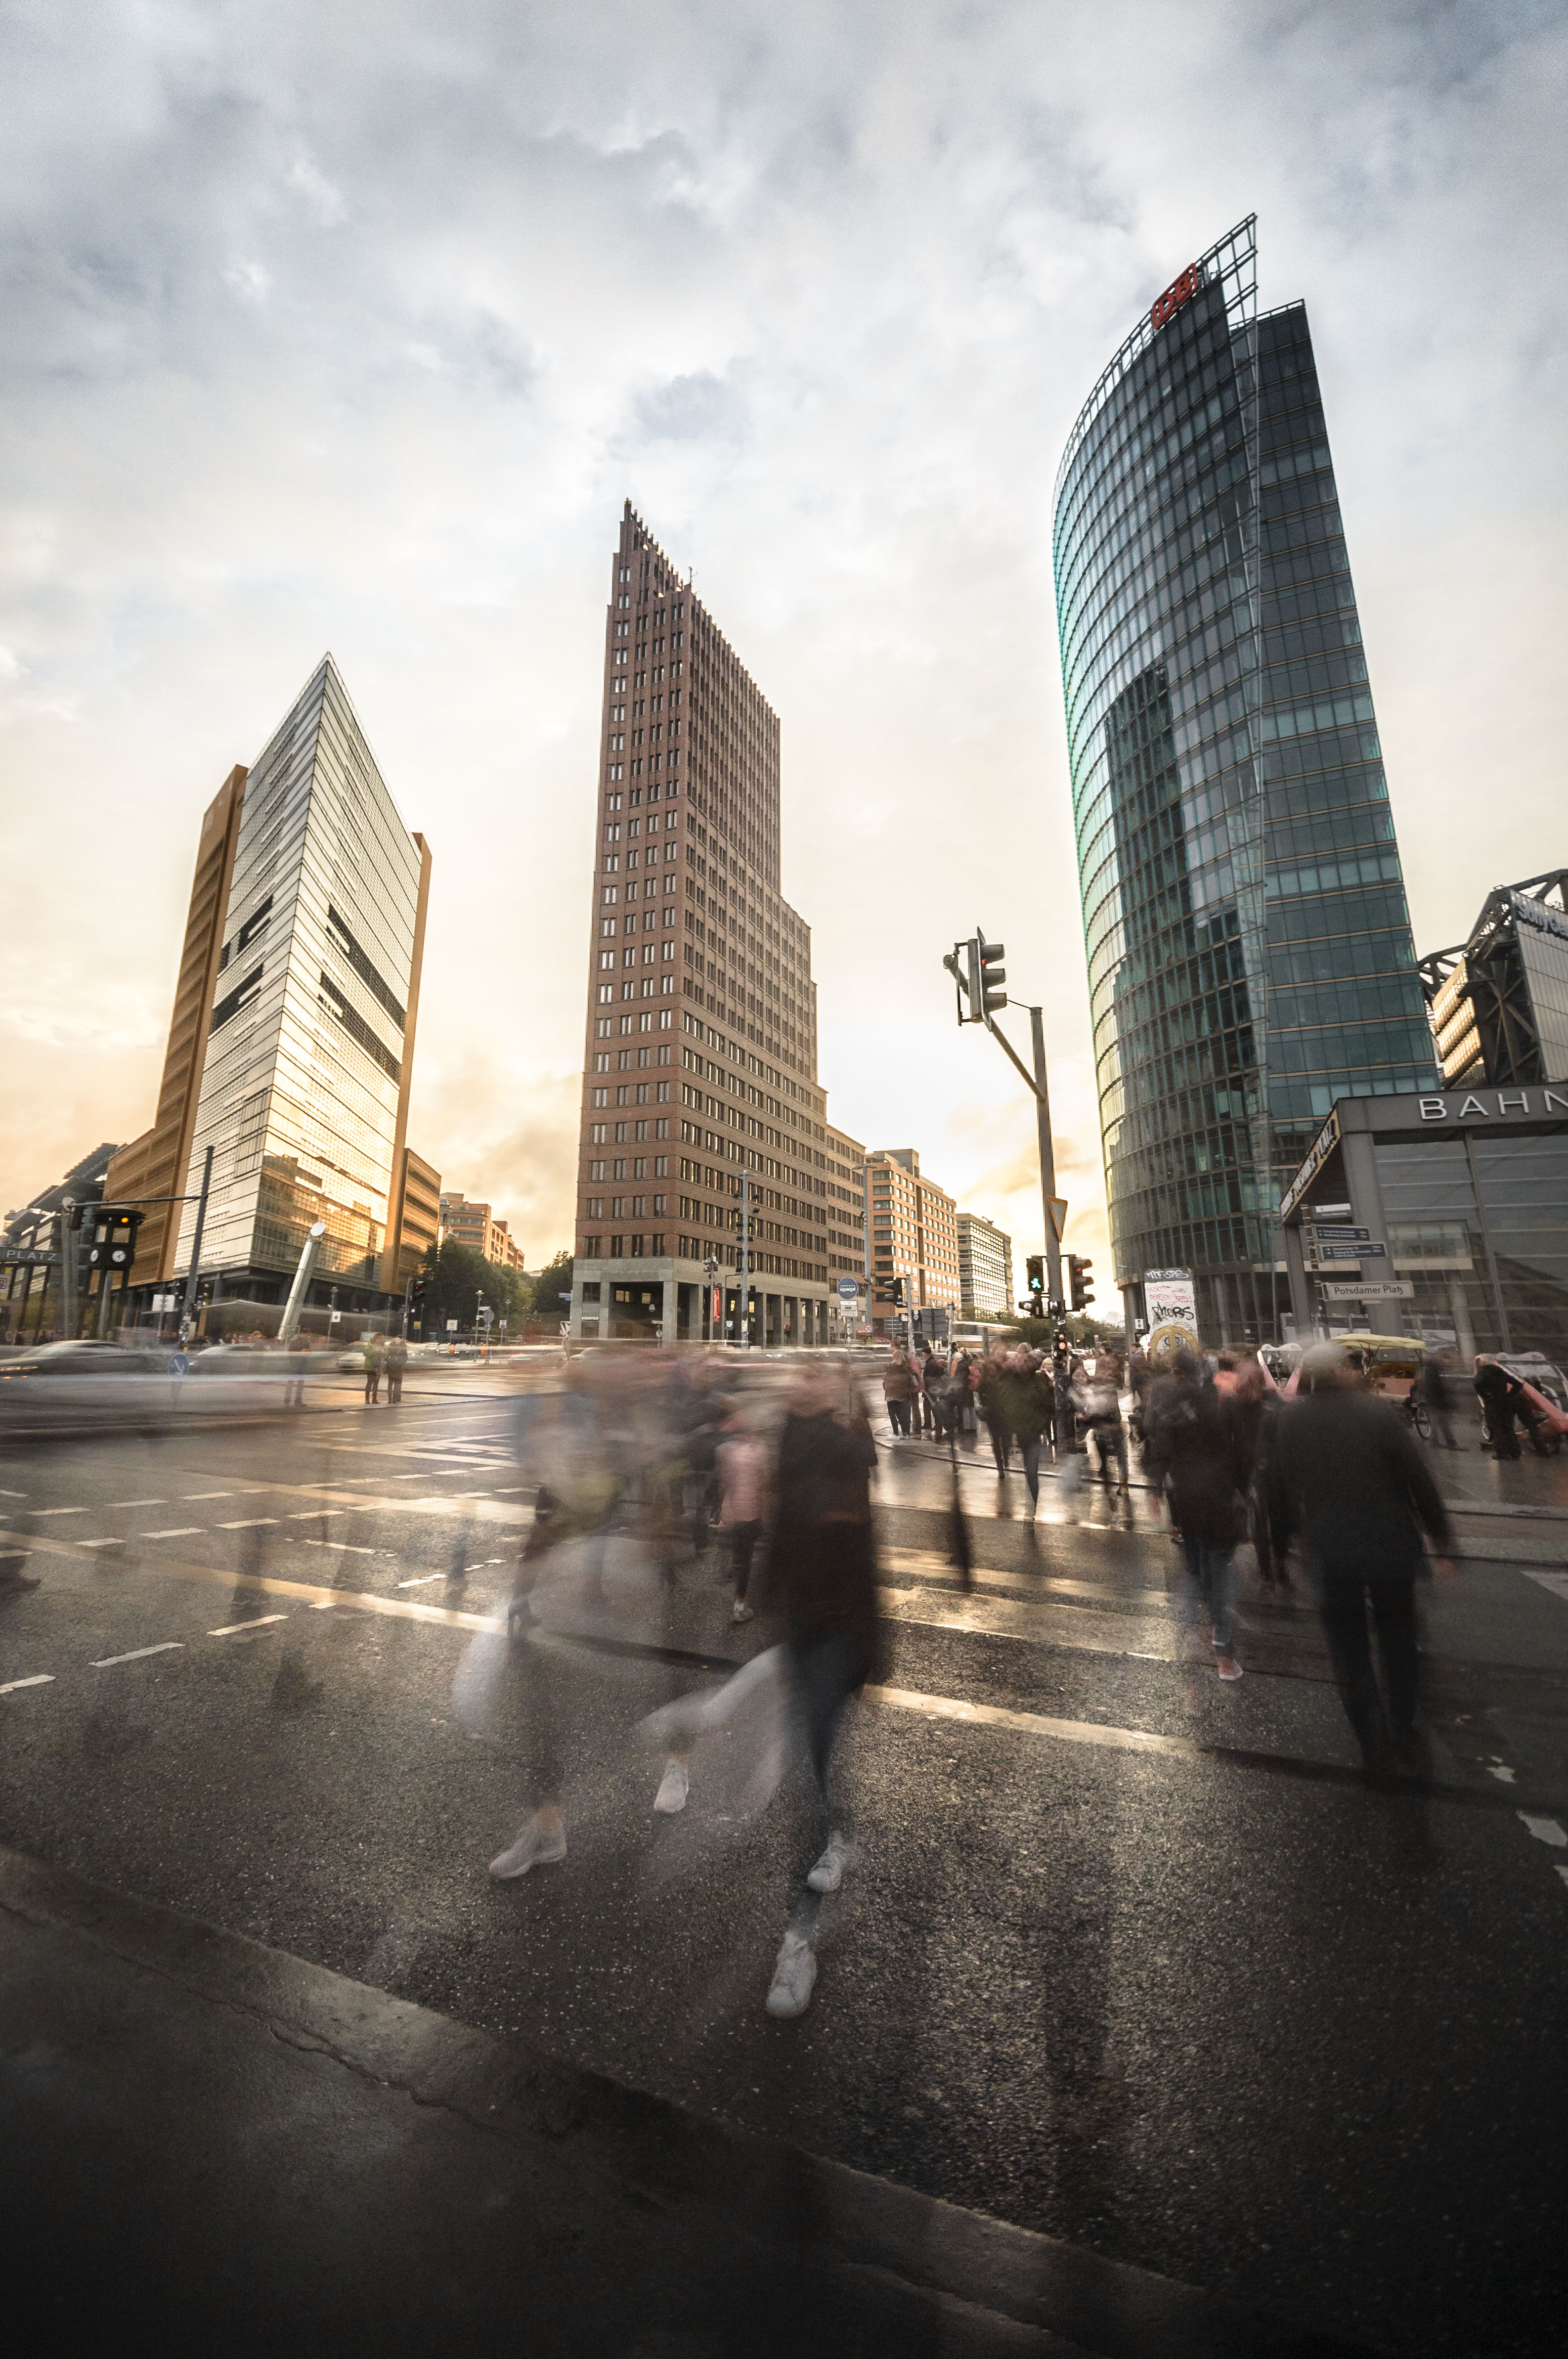
architecture, skyline, street, city, skyscraper, cityscape, downtown, evening, reflection, tower, landmark, tower block, berlin, langzeitbelichtung, metropolis, urban area, human settlement, metropolitan area